Cleo Maletis

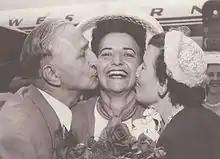
"Mrs. America 1957" leaving for European Tour with parents Tom and Pagoula Michas.

Cleo Nicki Maletis (March 11, 1925 – November 9, 2009) was a Canadian-born American beauty pageant titleholder. She was crowned the 19th Ms. America in the Ms. America Pageant of 1956.